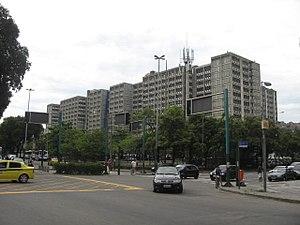
Université de l'Etat de Rio de Janeiro - Une vue du Campus Maracanã Português: Universidade Estadual do Rio de Janeiro - Vista da Universidade Estadual do Rio de Janeiro localizada no Maracanã.
L’université d'État de Rio de Janeiro est une université d'État brésilienne, située à Rio de Janeiro au Brésil.